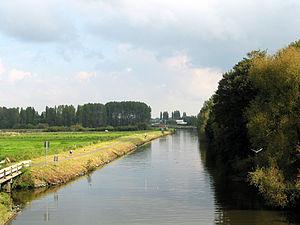
La Lys en aval du pont de Comines (Belgique) - Comines (France).
Comines-Warneton est une ville francophone à facilités linguistiques de Belgique située en Wallonie picarde et en Flandre romane dans la province de Hainaut.
La Lys est une rivière du Nord de la France et de Belgique, affluent en rive gauche de l'Escaut qu'elle rejoint à Gand. L'essentiel de son cours est aujourd'hui canalisé. La rivière donne son nom aux durs combats qui opposèrent, du 23 au 28 mai 1940, les armées belge et allemande : la bataille de la Lys.